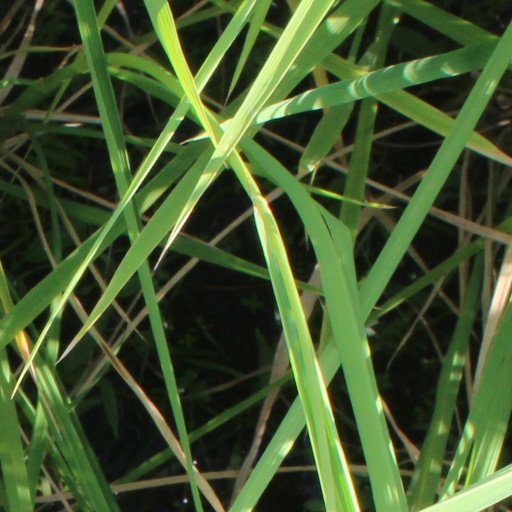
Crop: rice